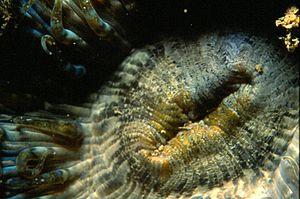
Macro-photographie de la bouche d'Aiptasia mutabilis